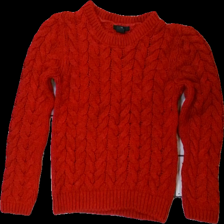
View: front
Type: Sweater
Category: Ladies
Brand: H&M
Colors: Red
Material: 100% acrylic
Pattern: Other
Cut: Regular
Size: XS
Season: All
Price range: <50
Recommended usage: Export
Description: röd långärmad tjocktröja med stickat mönster, nopprig